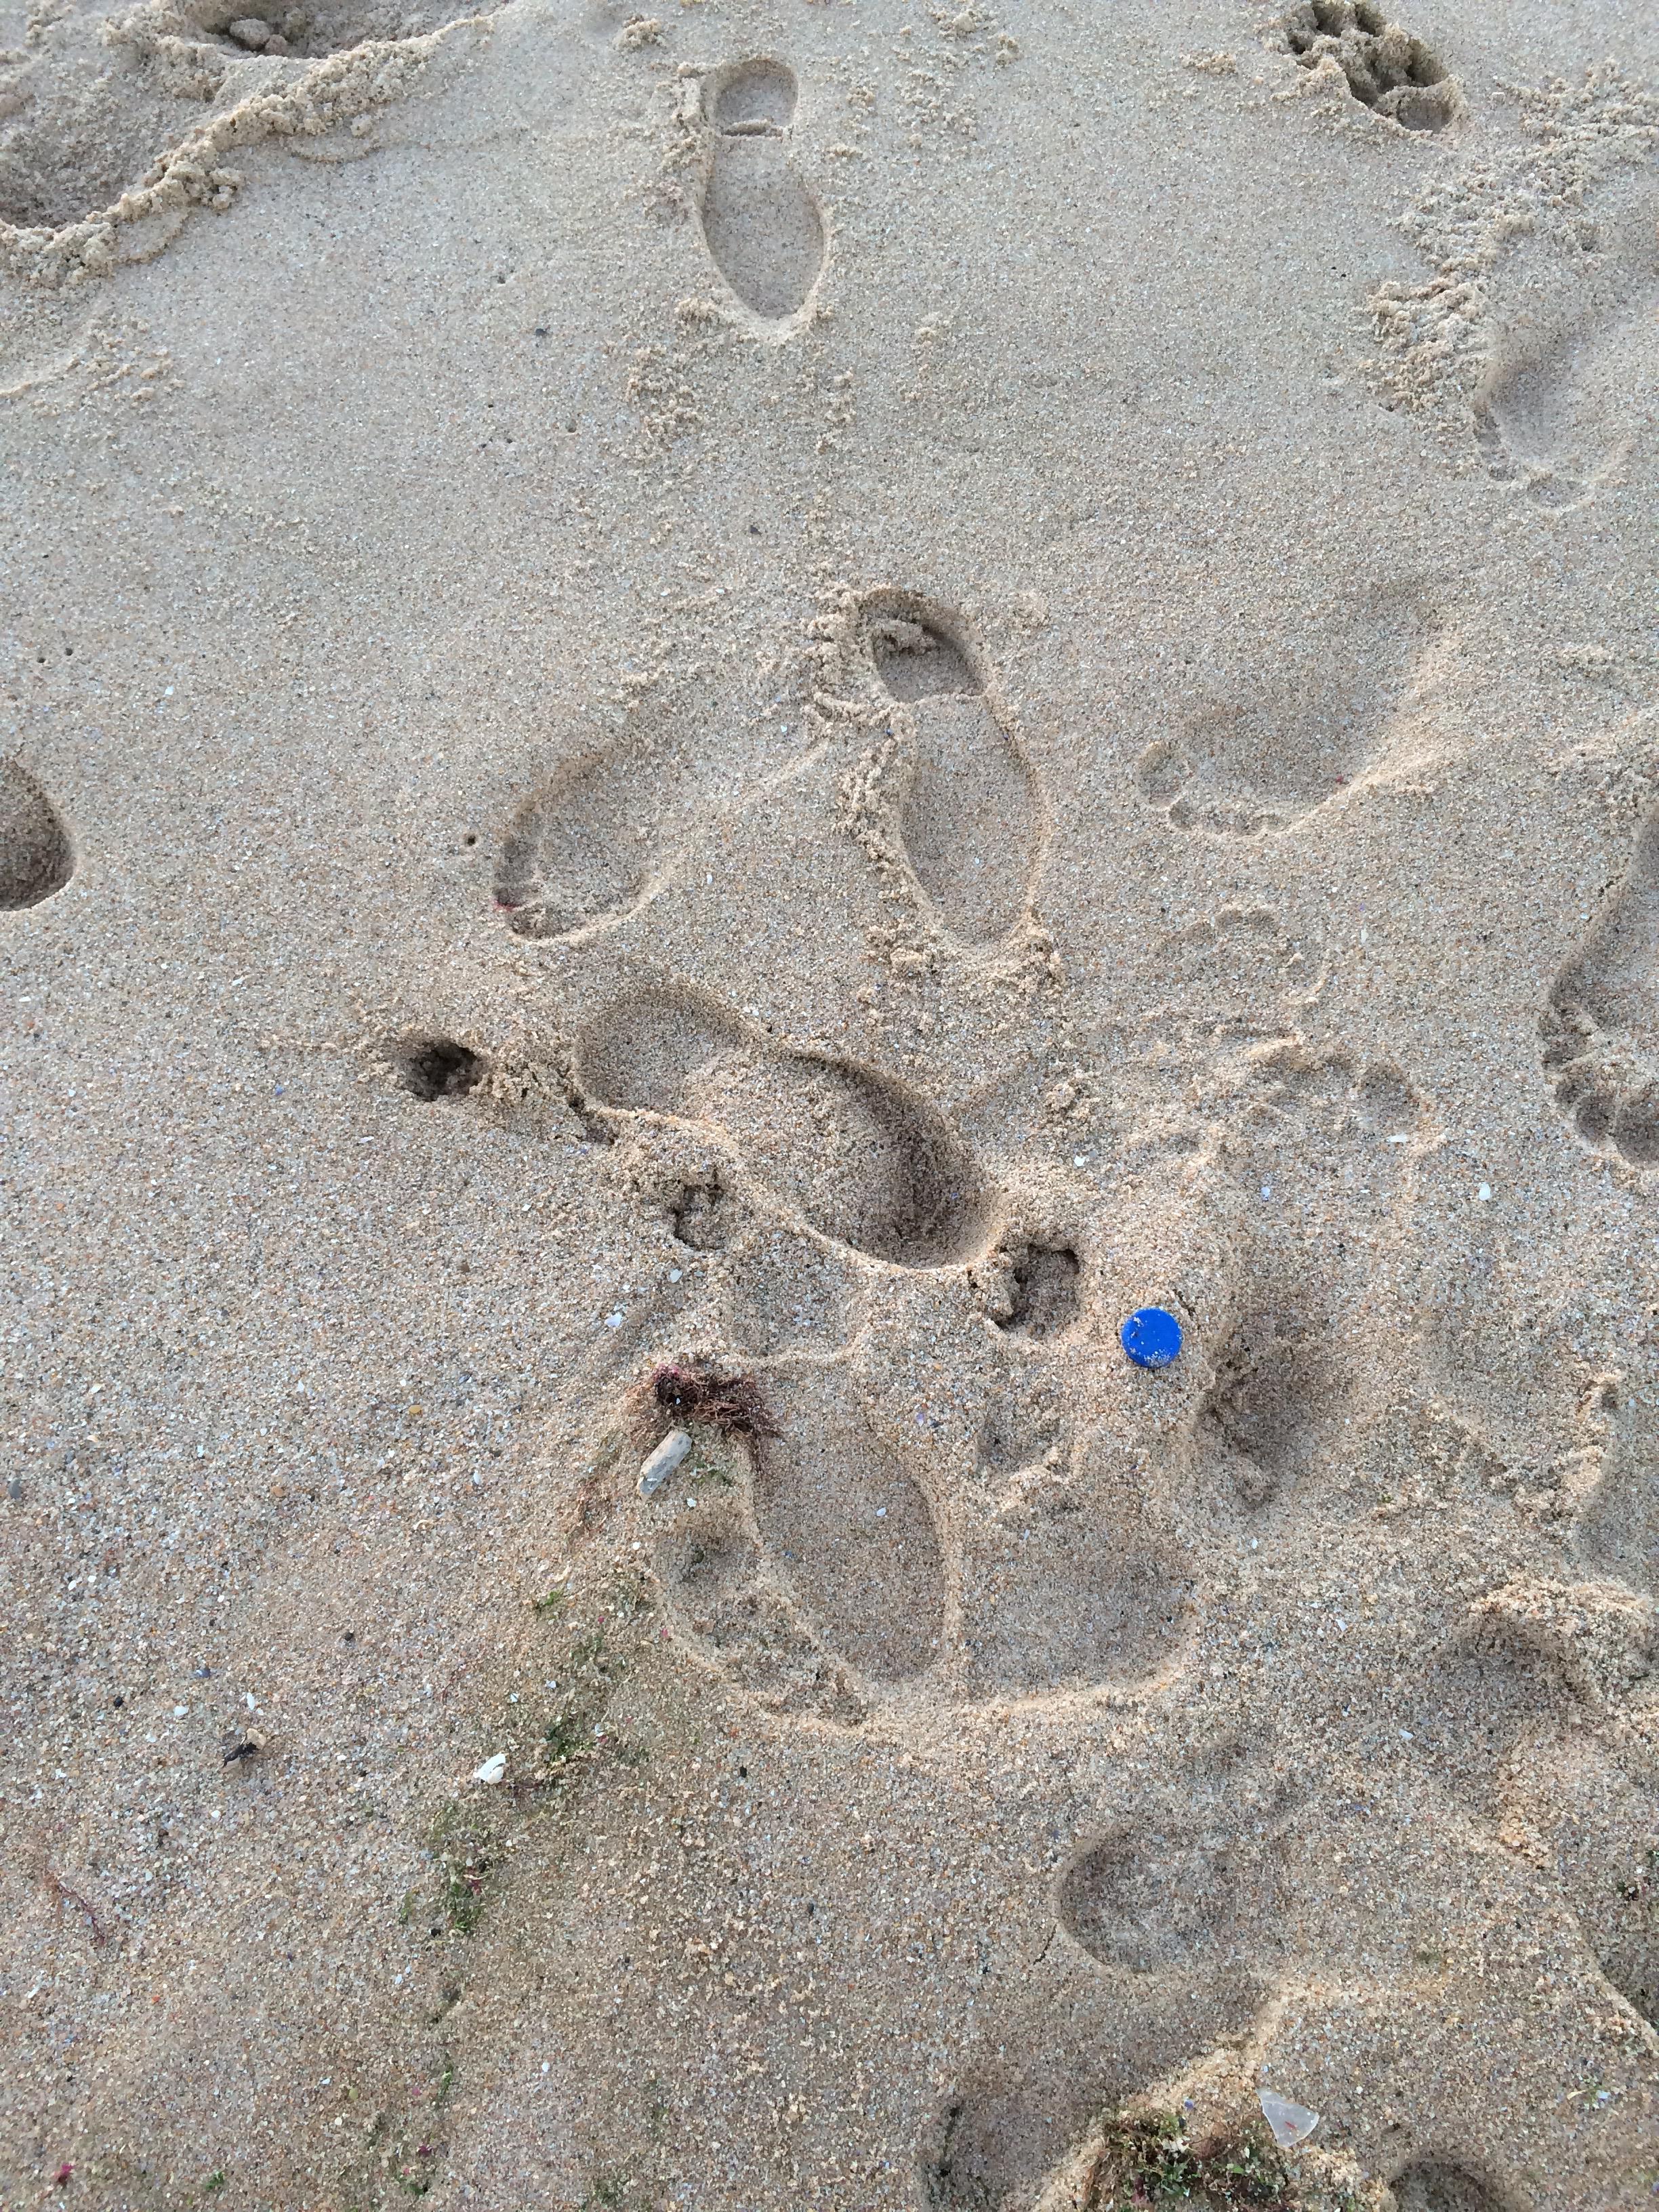
Object: Other plastic (Other plastic)

Object: Plastic bottle cap (Bottle cap)